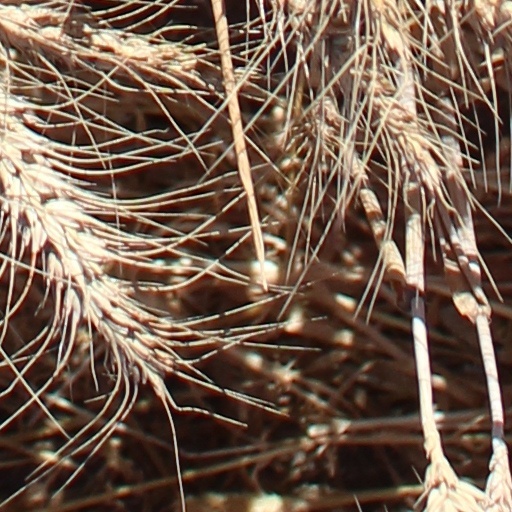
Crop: wheat